Purism (Spanish architecture)

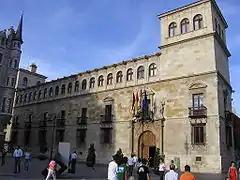
Palacio de los Guzmanes.

Rodrigo Gil de Hontañón worked mainly in Salamanca, but was involved in projects throughout Castile. Also formed in the plateresque, although his most representative works are of purism. In 1539, projected –with Fray Martín de Santiago–, the Palace of Monterrey, built only in one quarter, but that is a remarkable example of civil architecture, with magnificent towers with crenellations and lookouts drafts. One of his best works would be the façade of Colegio Mayor de San Ildefonso in the University of Alcalá de Henares (1537–1553), decorated with evenly distributed at regular intervals, pediment and top of crenellations with garlands. Other works were the Palacio de los Guzmanes in León, the church of Santa María Magdalena in Valladolid and the façades of the cathedralics dependences of das Platerías in the Cathedral of Santiago de Compostela (1540).